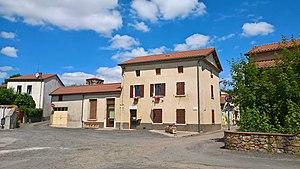
Flat, mairie
Flat est une ancienne commune française située dans le département du Puy-de-Dôme en région Auvergne-Rhône-Alpes, devenue, le 1ᵉʳ janvier 2016, une commune déléguée de la commune nouvelle d'Aulhat-Flat.